Federal Security Service

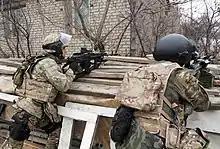
FSB special forces members during a special operation in Makhachkala, as a result of which "one fighter was killed and two terrorist attacks prevented" in 2010

Beginning with the Moscow theater hostage crisis in 2002, Russia was faced with increased levels of terrorism. FSB Spetsnaz units Alpha Group and Vympel played a key role in hostage rescue operations during the Moscow theater siege and the Beslan school siege. Their performance was criticised due to the high number of hostage casualties. In 2006, the FSB successfully killed Shamil Basayev, who was behind the Beslan tragedy and several other high-profile terrorist acts. According to the FSB, the operation was planned over six months and made possible due to the FSB's increased activities in foreign countries that were supplying arms to the terrorists. Basayev was tracked via surveillance of this arms trafficking. He and other militants were preparing to carry out a terrorist attack in Ingushetia when FSB agents destroyed their convoy; 12 militants were killed.